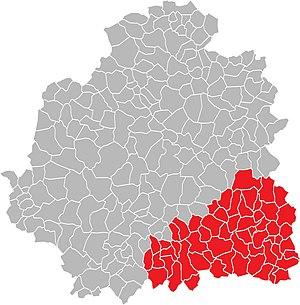
Carte des communes de l'Indre (36)